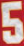
Number: 5